Microsoft Lumia 950

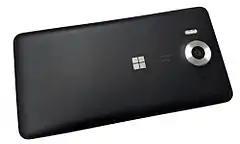
Microsoft Lumia 950

Microsoft Lumia 950 (codenamed "Talkman", a reference to the old Nokia Talkman) is a smartphone developed by Microsoft Mobile, officially revealed on 6 October 2015 alongside the larger Lumia 950 XL. The phone was first released on AT&T in the United States on 17 November 2015, and subsequently made available on the Microsoft Store as well as in other countries.